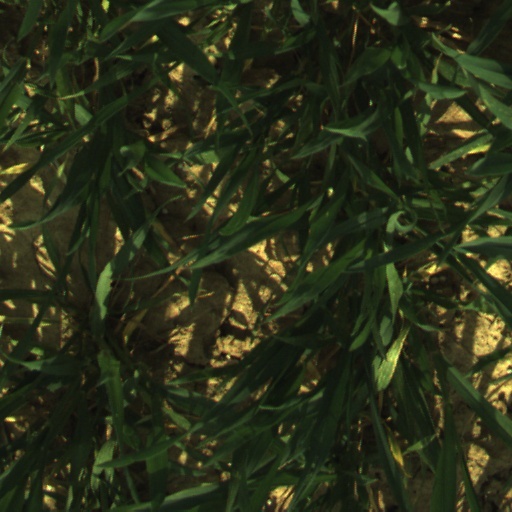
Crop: wheat